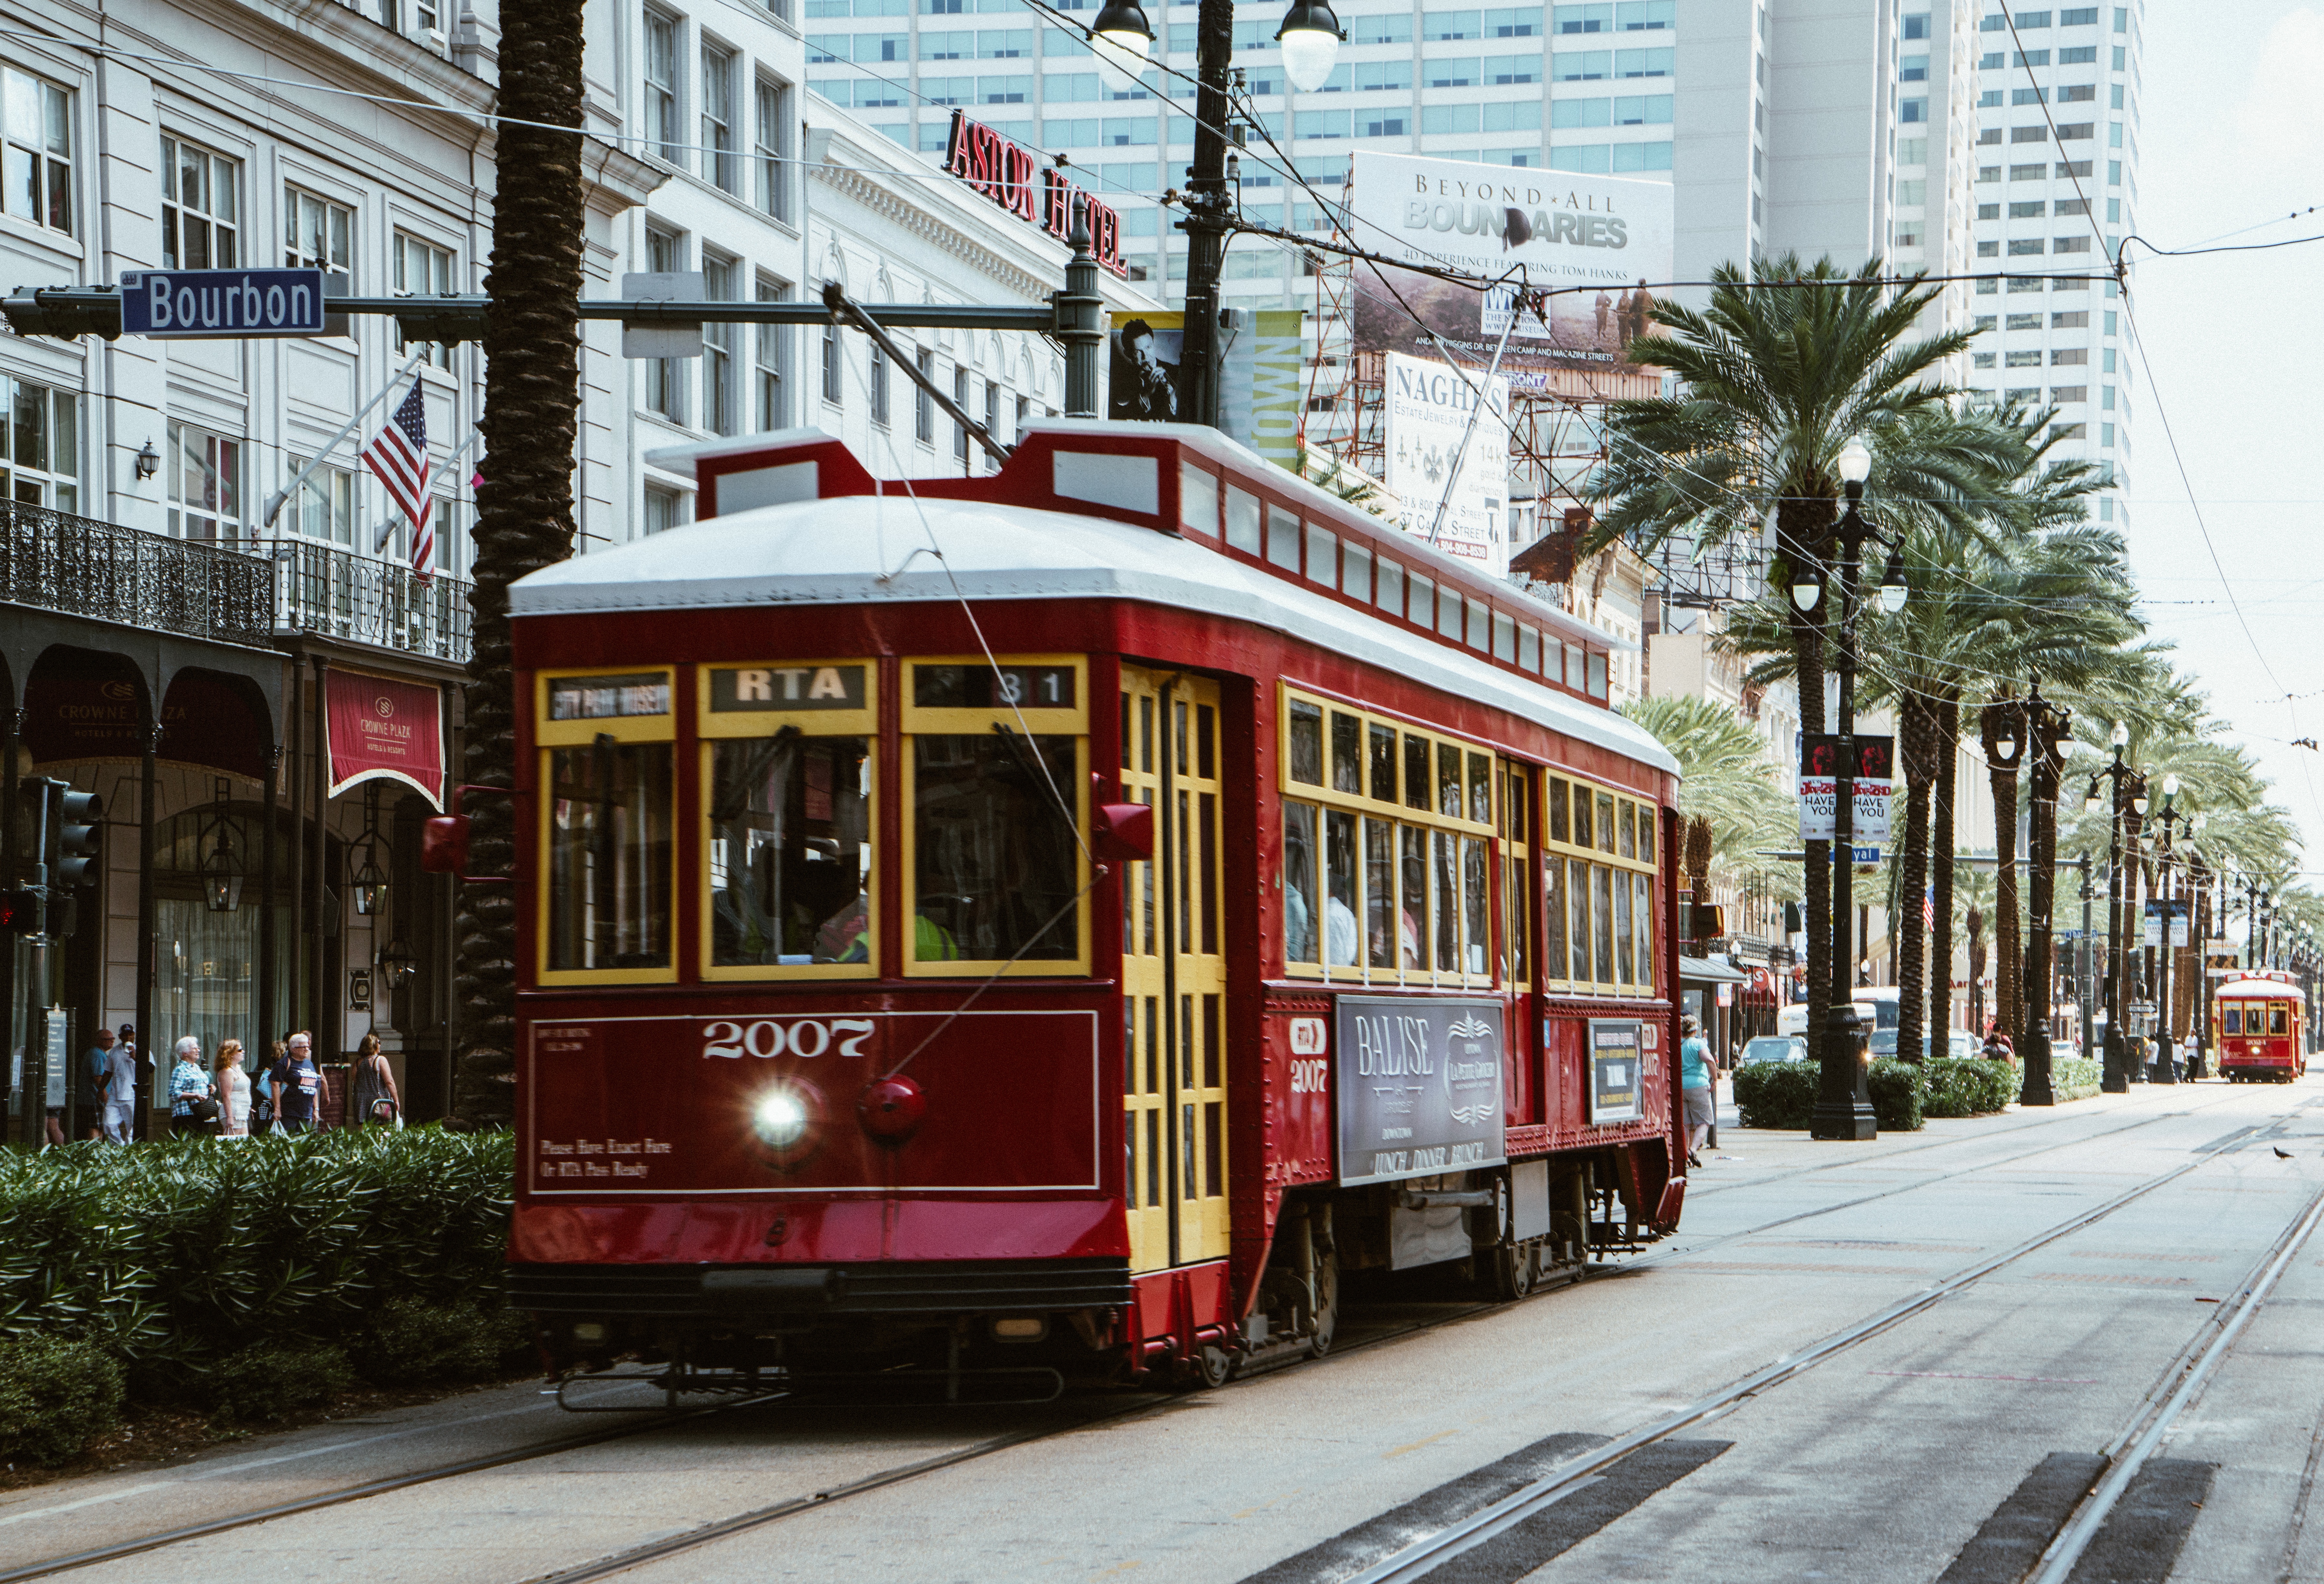
tram, transport, vehicle, cable car, public transport, land vehicle, rolling stock, metropolitan area